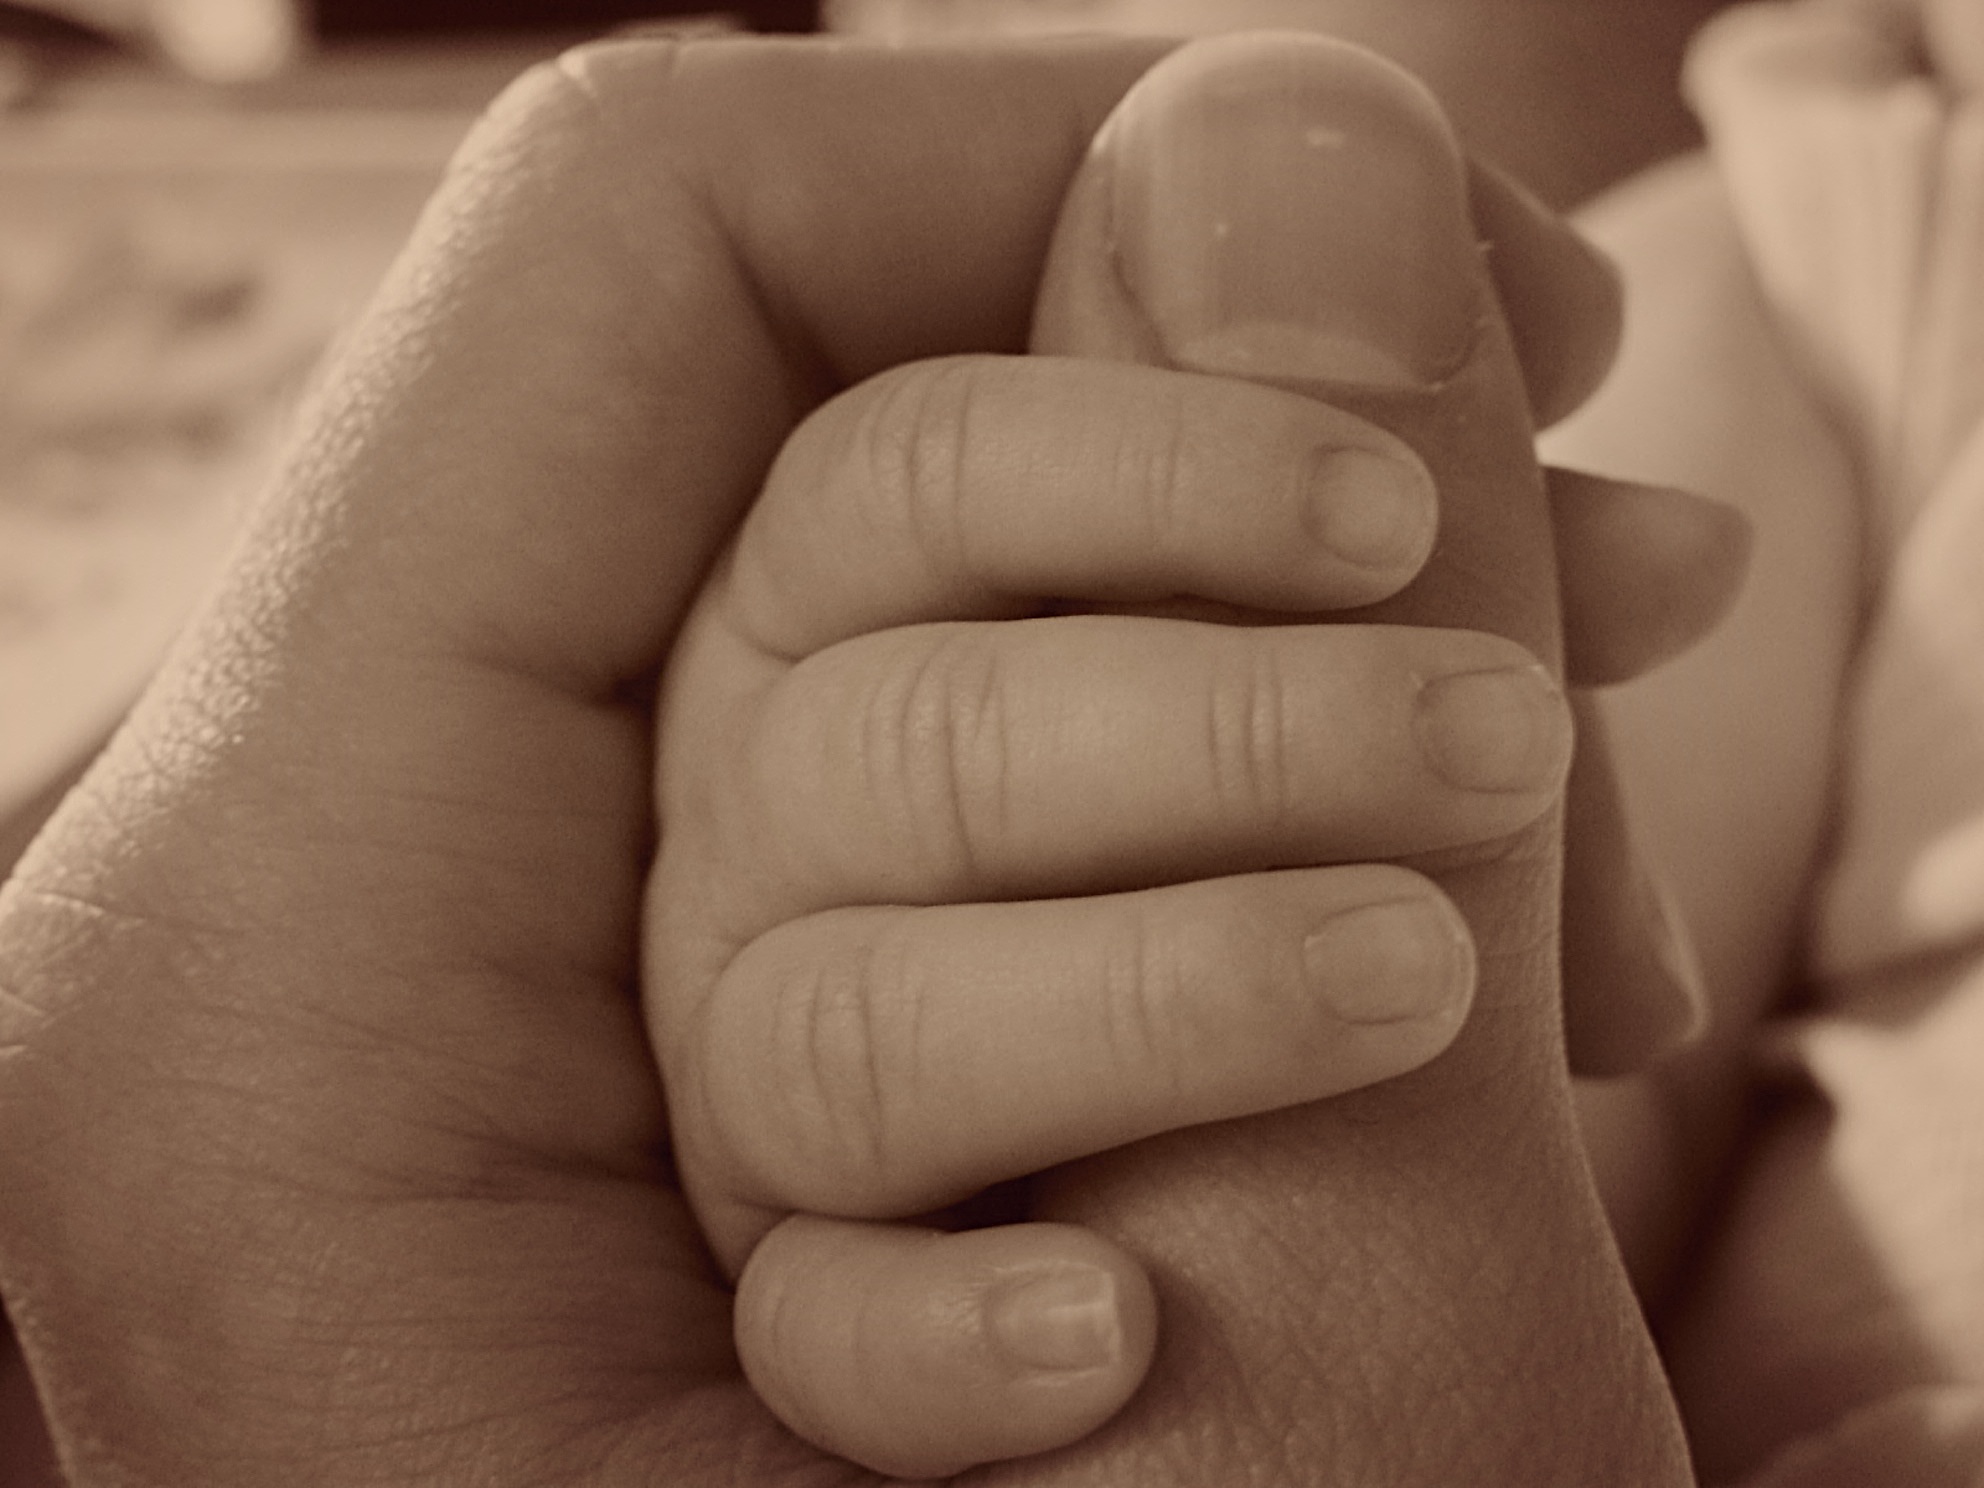
hand, white, photography, leg, finger, small, child, arm, nail, security, mouth, close up, human body, children, skin, large, trust, keep, parents, thumb, interaction, cohesion, containing, sense